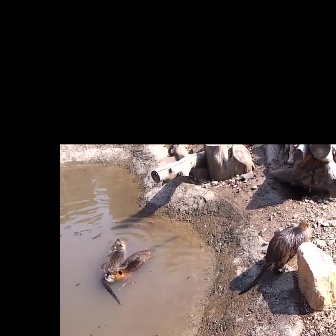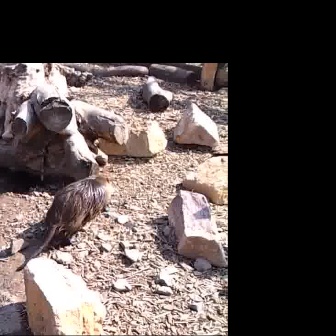
  Please identify the target specified by the bounding box [237,219,313,295] in the first image and locate it in the second image. Return the coordinates in [x_min,y_min,x_max,y_max] format.
Answer: [13,170,115,271]